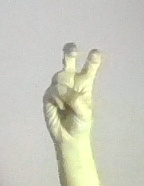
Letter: toot